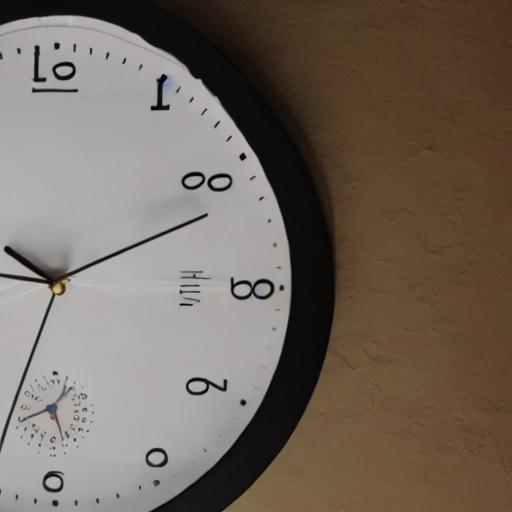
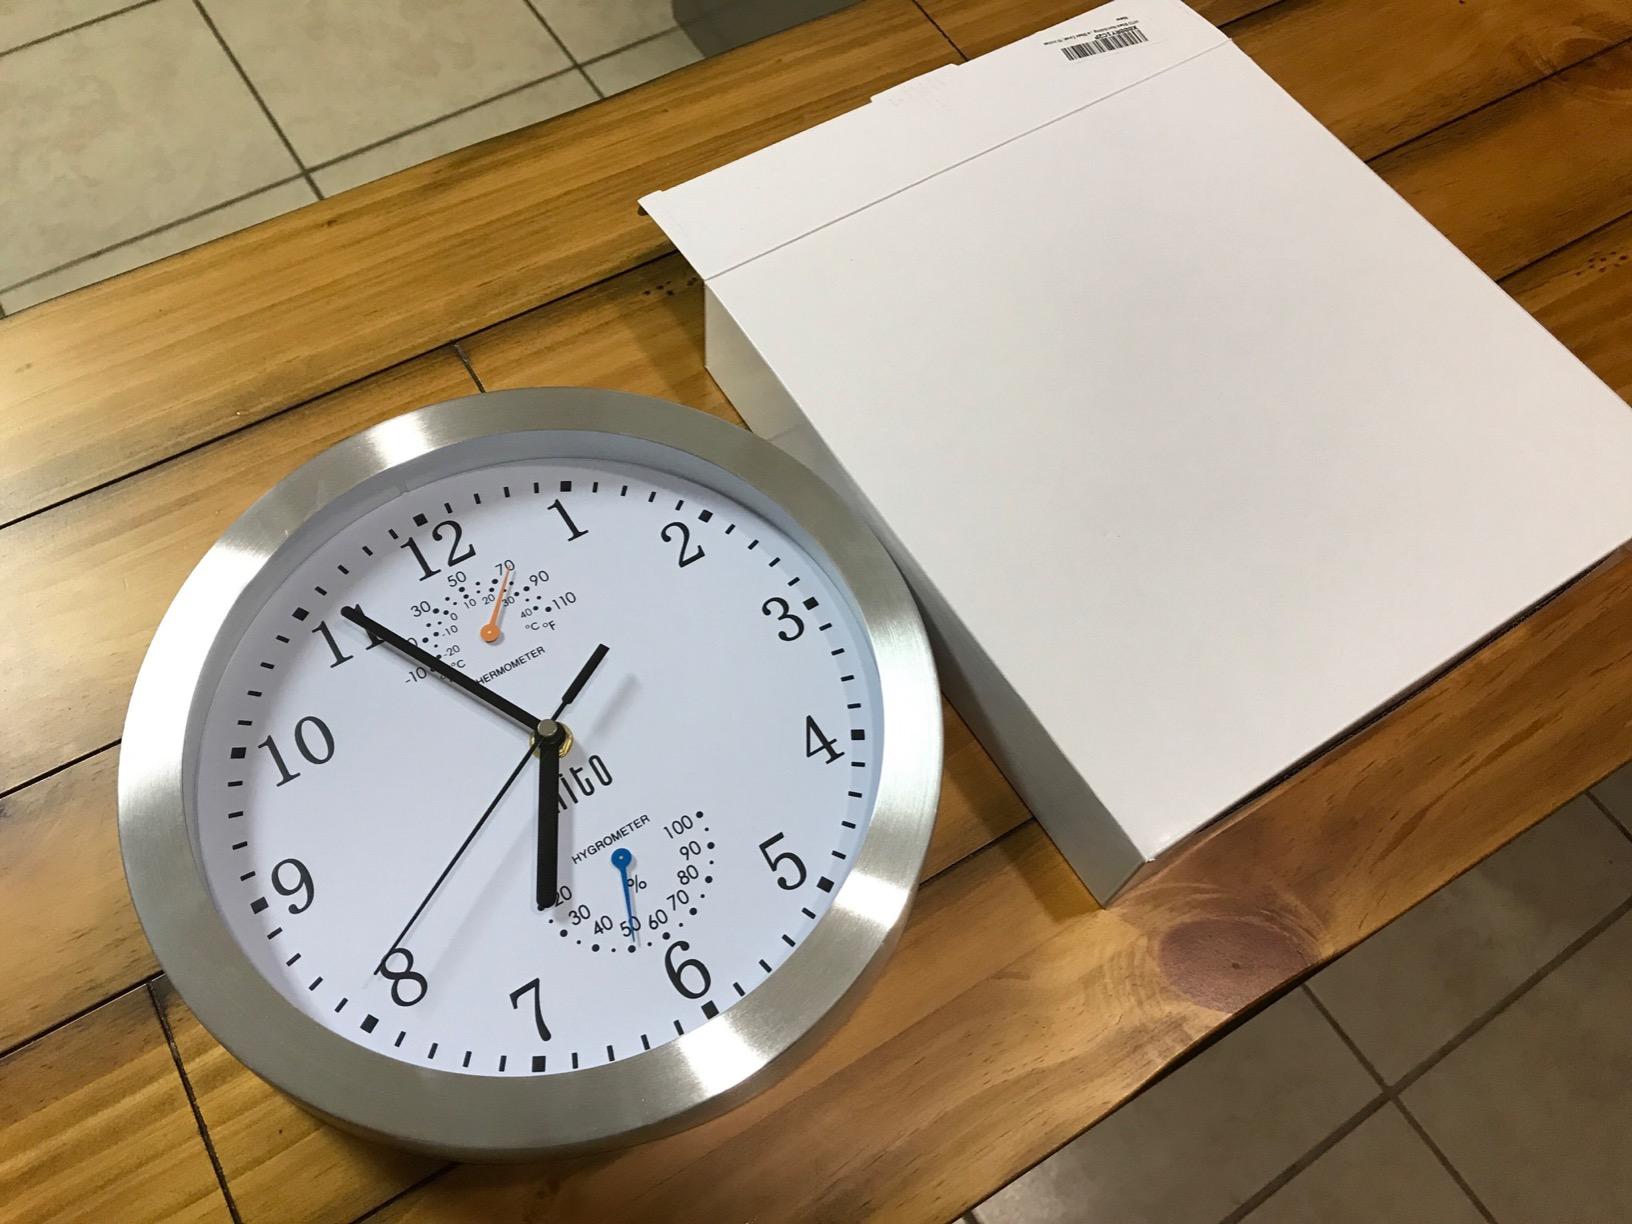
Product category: clock
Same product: no